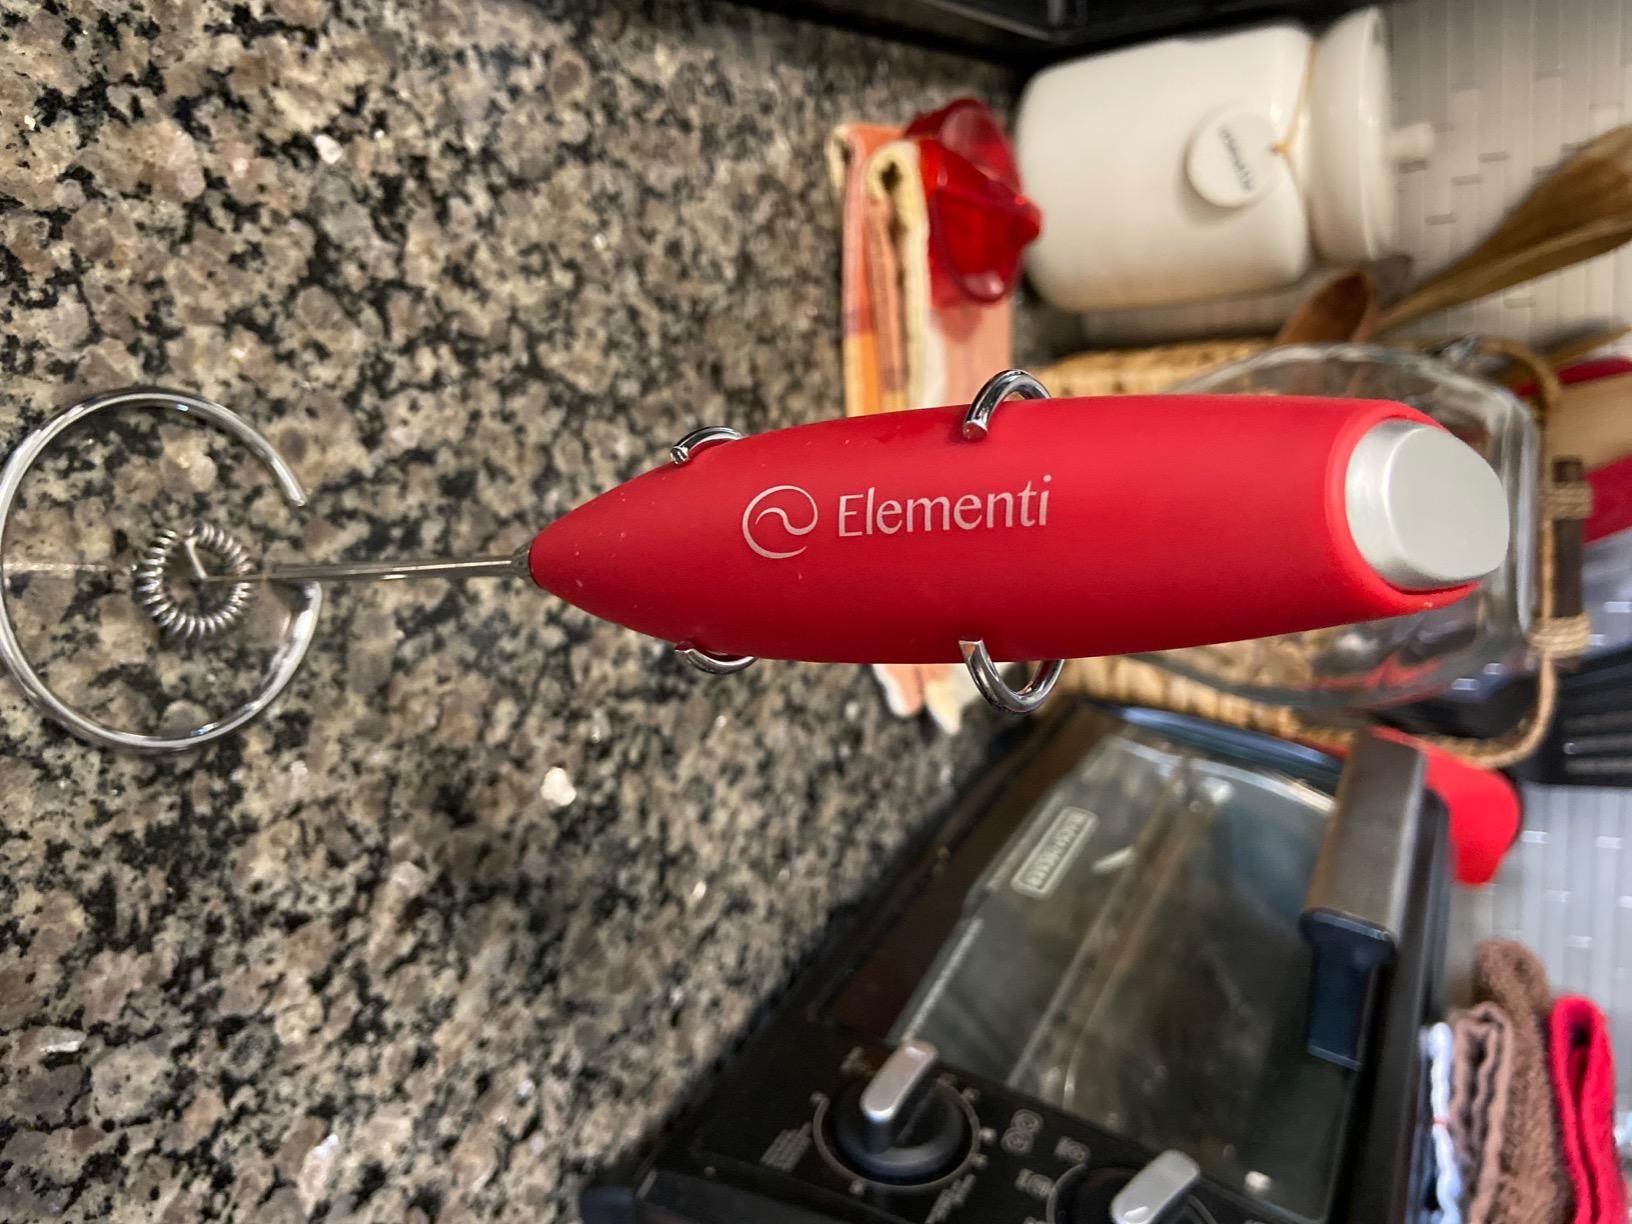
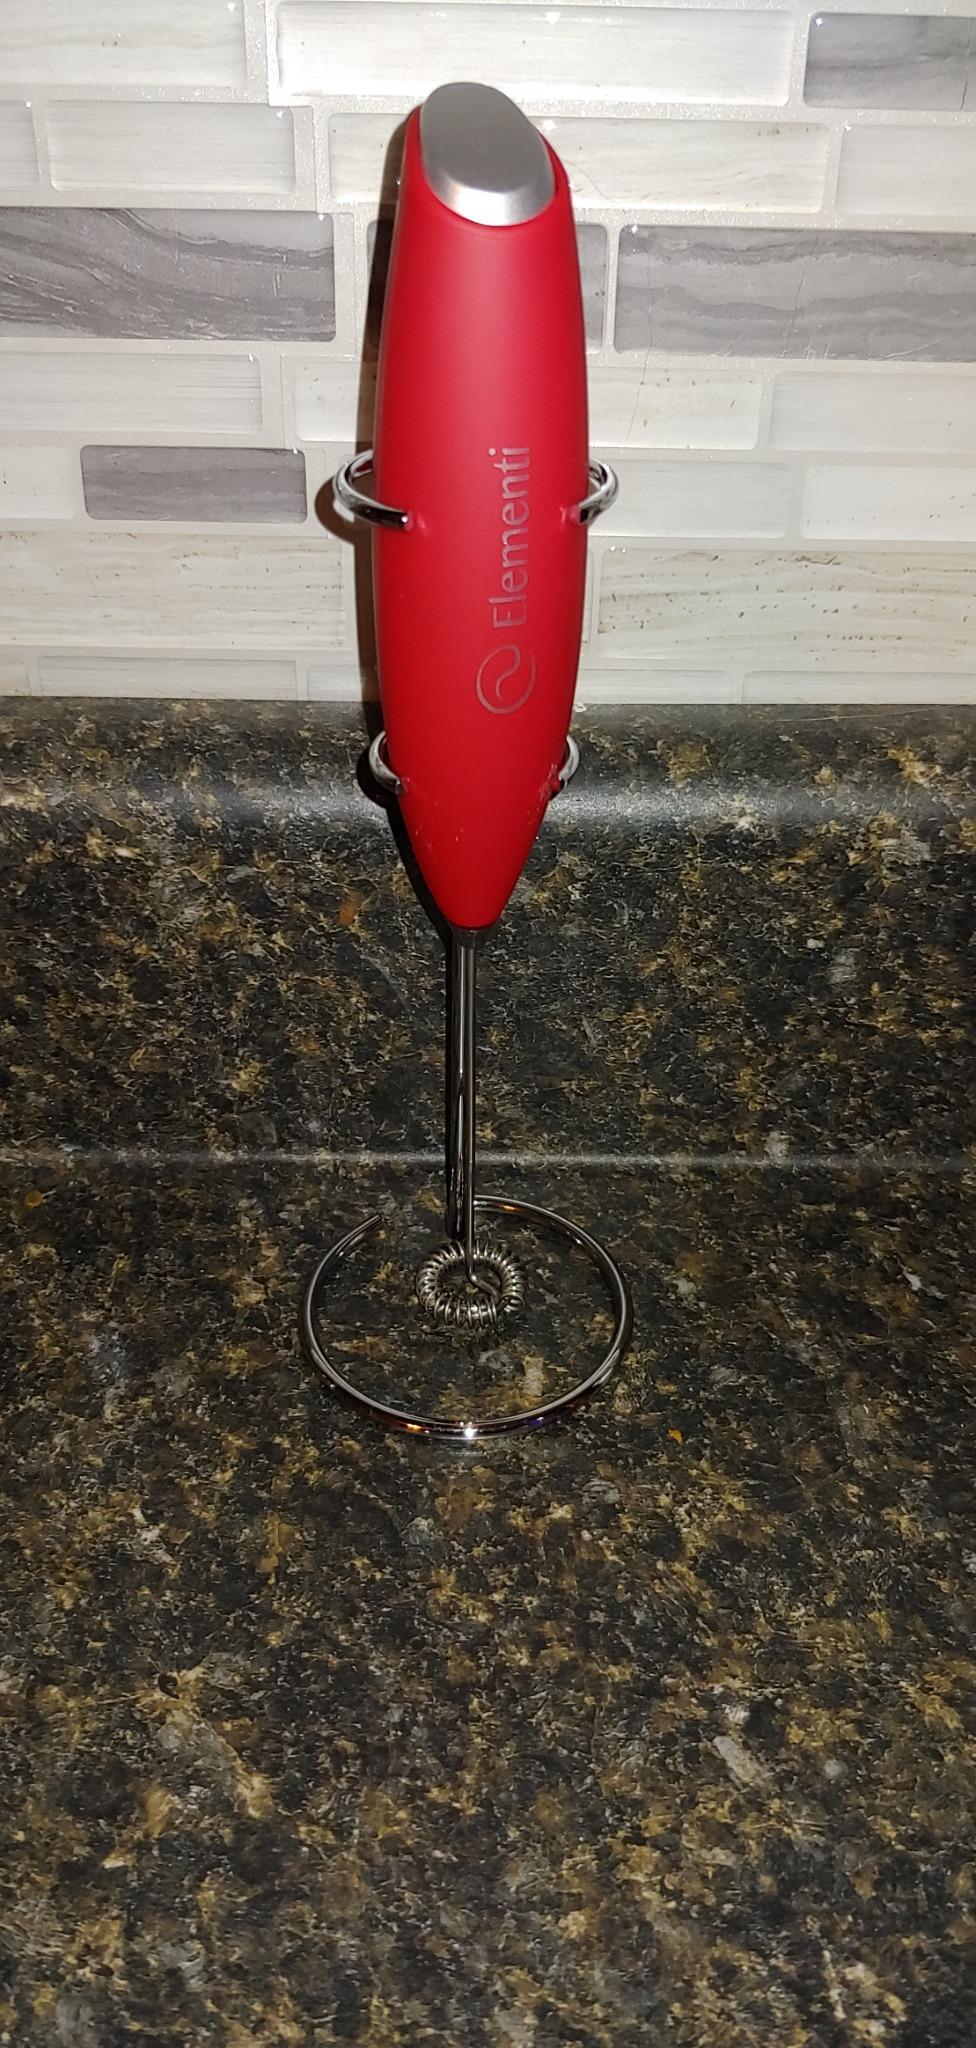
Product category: items_mixer
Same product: yes